Oshawa (federal electoral district)

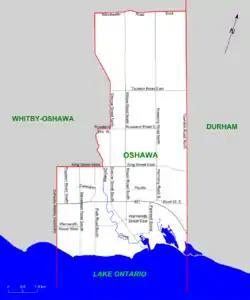
Map of Oshawa riding (2003 to 2012)

In 2004, there was some infighting in the Liberal Party. Grose lost the Liberal nomination for that year's election. It was instead won by Louise Parks. The NDP nominated Sid Ryan, a well-known labour leader. That year's election was very close, with Ryan coming within 500 votes of Conservative candidate Colin Carrie and Liberal candidate Louise Parks was within 1400 votes of Carrie. In the 2006 election, Parks, Ryan, and Carrie ran again. During the 2006 campaign, a writer for The Globe and Mail considered it to be a riding to watch. The NDP increased their share of the vote, but the Conservatives increased their vote share even more. These gains were at the expense of the Liberals, likely due to the recent layoffs at the General Motors Oshawa plant.